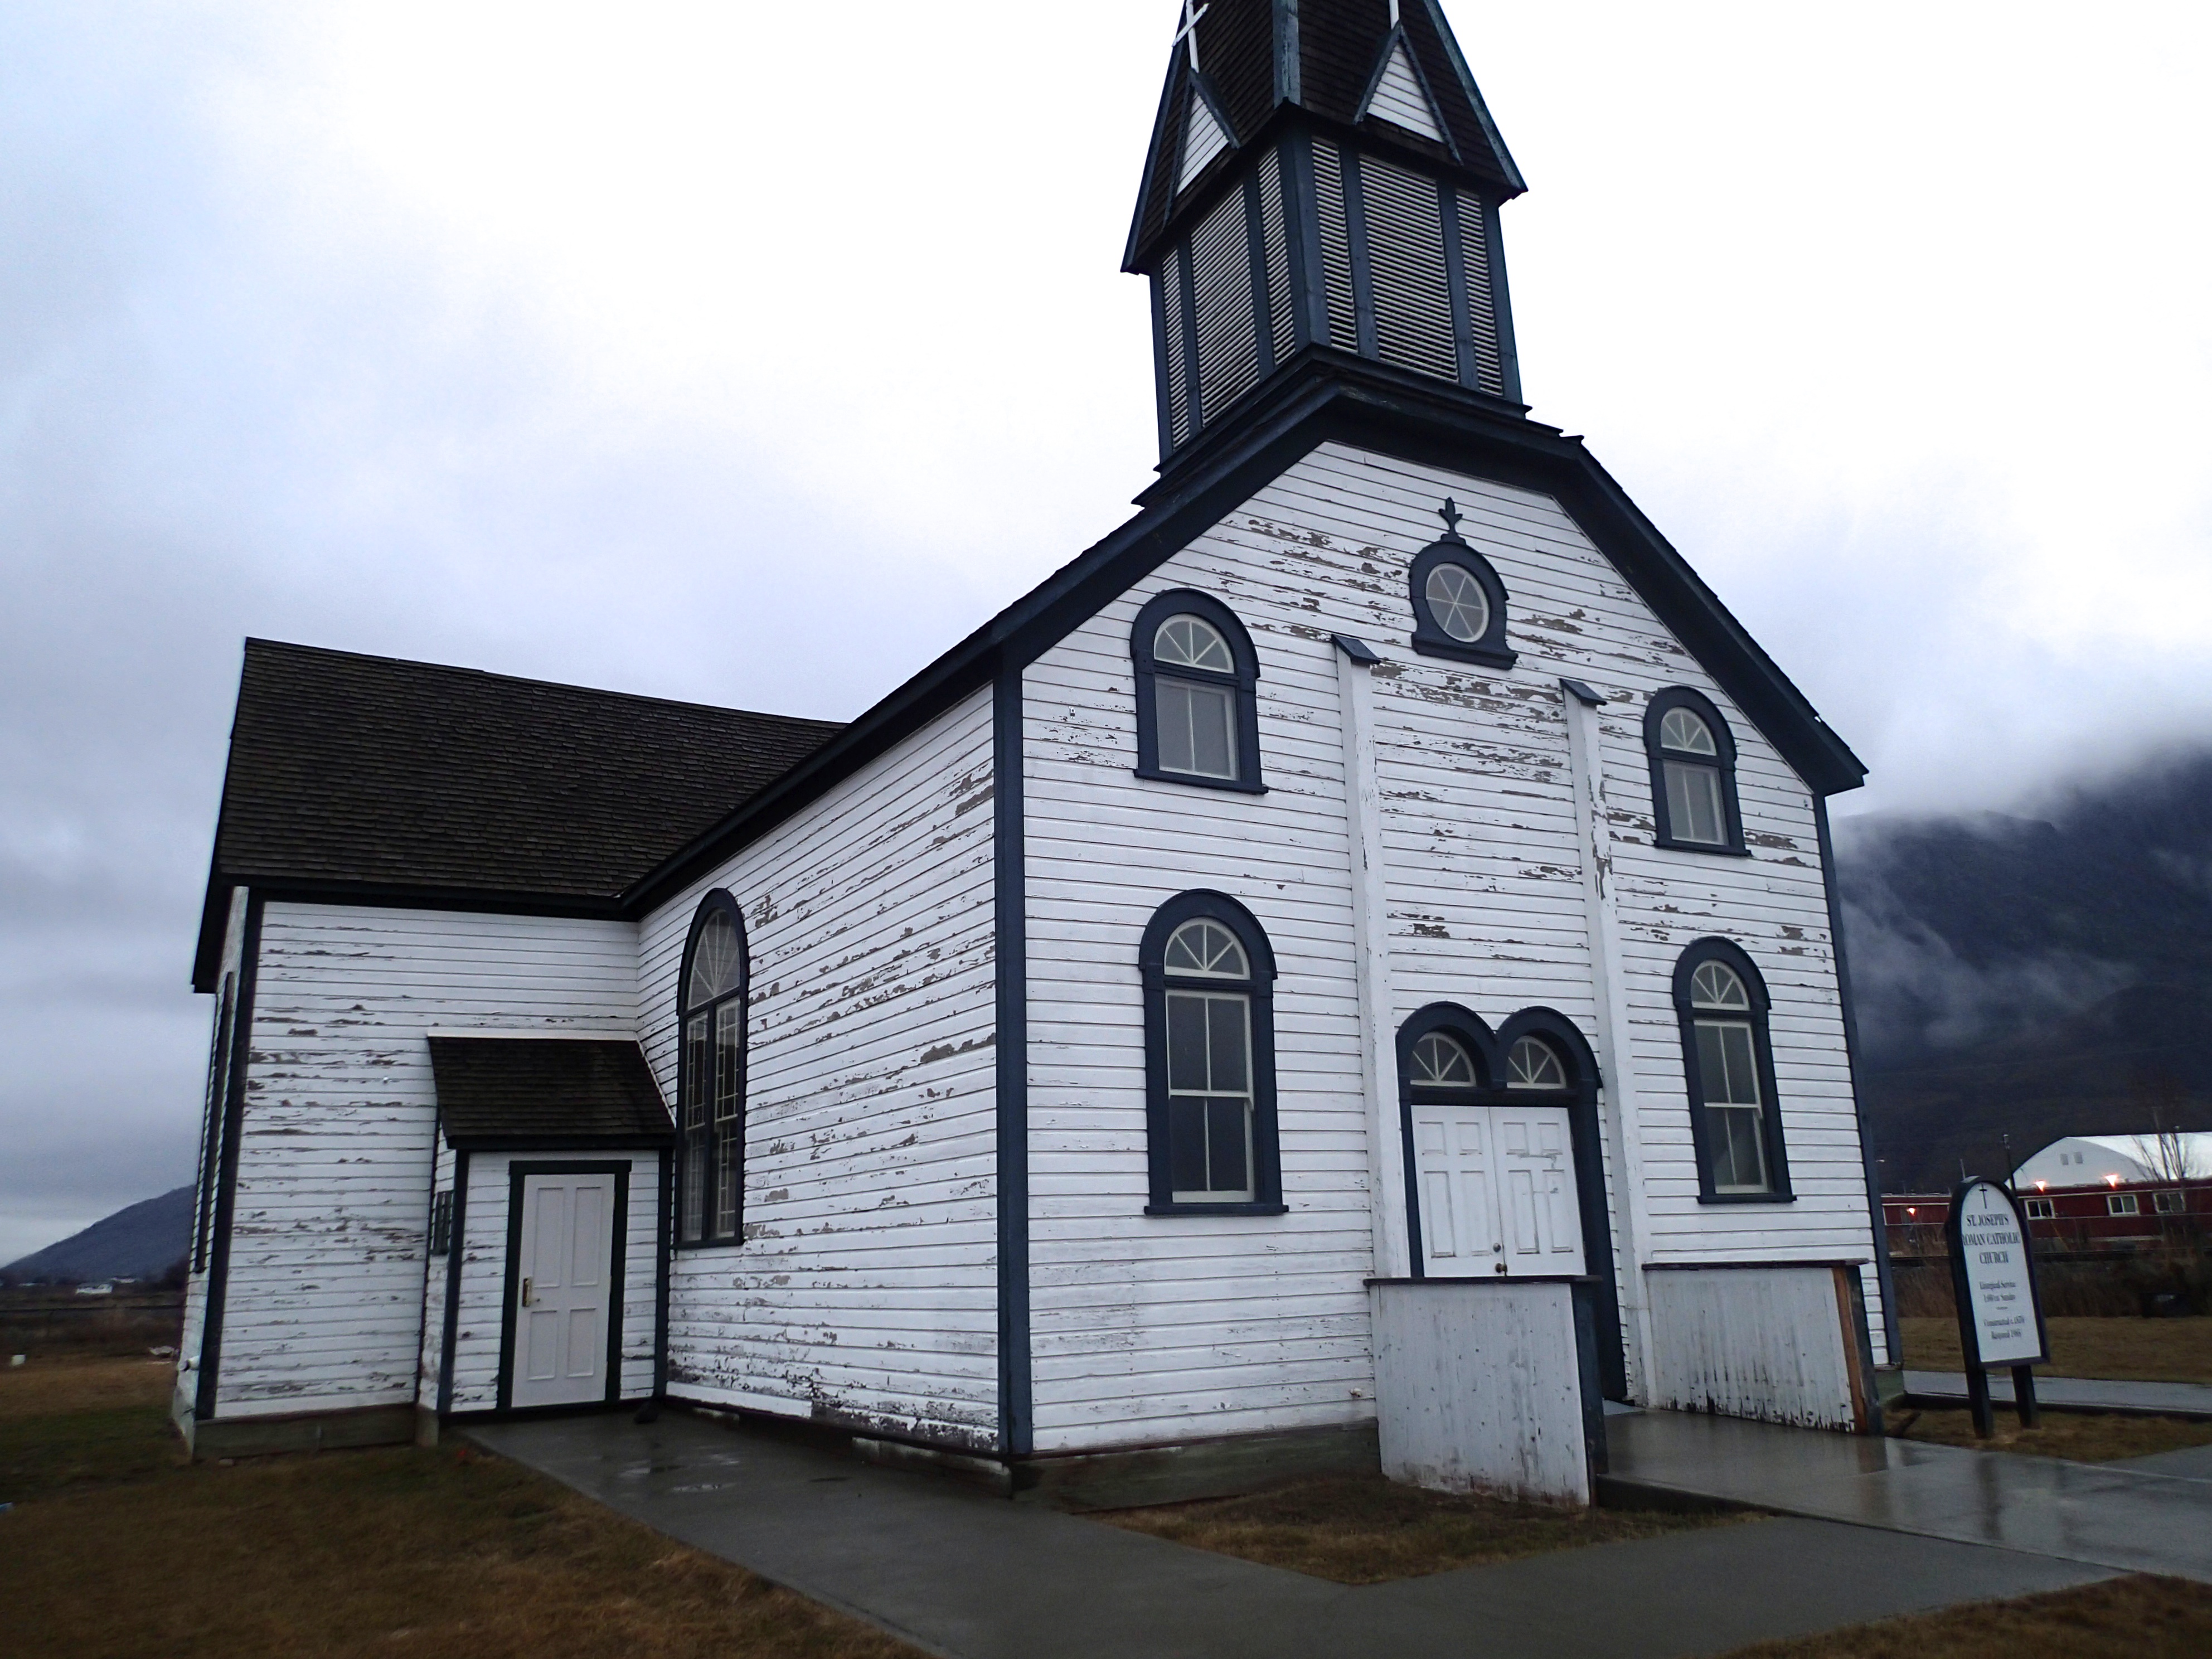
house, building, facade, church, chapel, place of worship